Salt in Chinese history

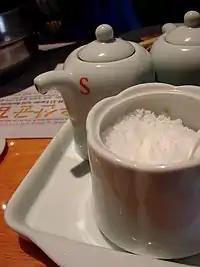
Salt on a Chinese Restaurant Table

As elsewhere in the world, salt became a public health concern. The government took steps to combat the historical problem of iodine deficiency in the western, southern, and eastern regions of the country, which historically did not derive their salt from ocean water. To eliminate sources of non-iodized salt from private salt producers, the Chinese government established a salt police with 25,000 officers to enforce the salt monopoly. Consumption of iodized salt reached 90% of the Chinese population by 2000.